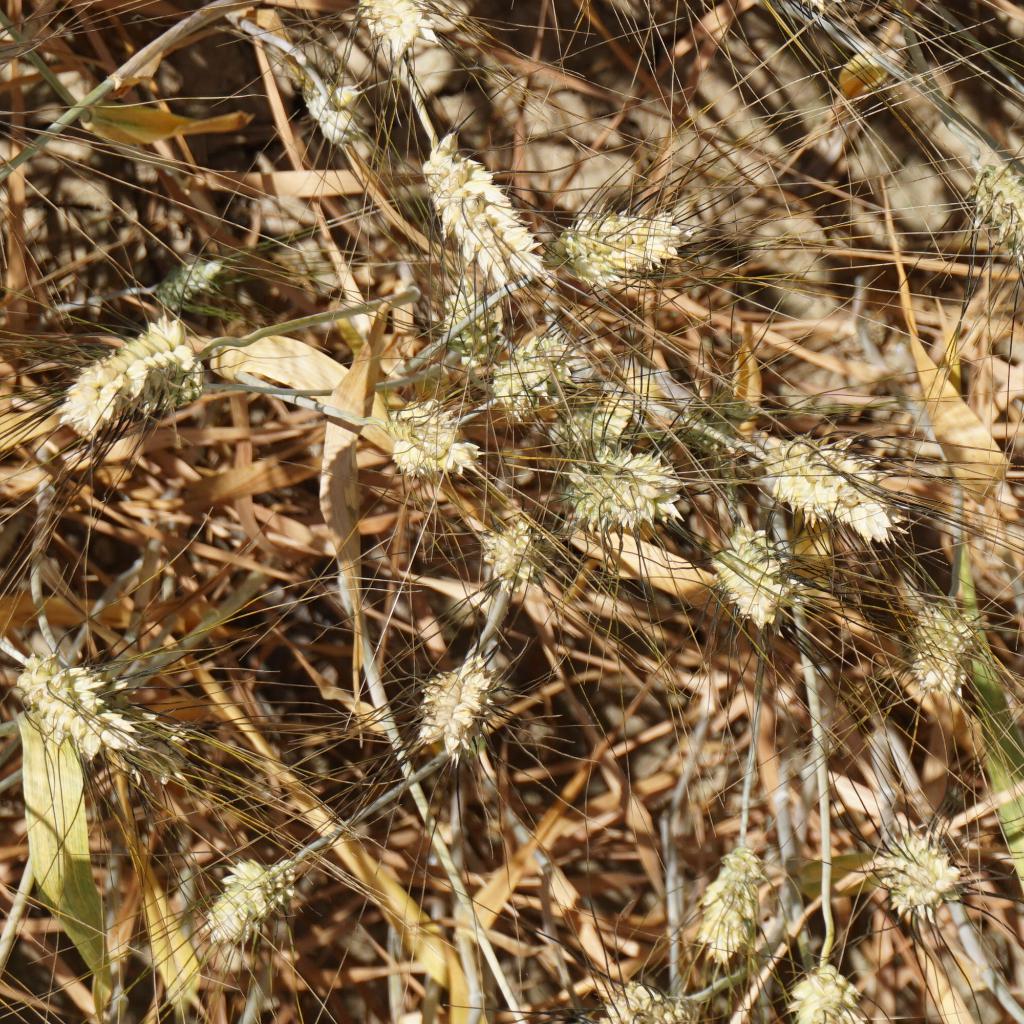
Country: France
Location: Gréoux
Wheat development stage: Filling - Ripening